Tongariro Power Scheme

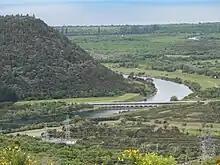
Tokaanu tailrace and SH41 bridge, 2011

The canal passes under the Tokaanu Tailrace Bridge, a combined road bridge and aqueduct. State Highway 41 travels over the top of the bridge. As part of the overall development, the Tokaanu Stream, an important trout spawning stream, was preserved by diverting it through an aqueduct under the road surface. The Tokaanu tailrace canal discharges into Lake Taupō at Waihi Bay.